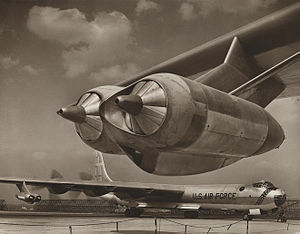
General Electric J47 / Anvendelse
To J47 motorer var monteret udenfor de tre Pratt & Whitney R-4360 Wasp Major stempelmotorer på hver vinge af B-36.
General Electric J47 var en turbojetmotor som blev udviklet af General Electric på basis af den tidligere J35. Motoren blev startet første gang 21.Juni 1947, og fløj første gang i Maj 1948. J47 var den første aksiale turbojetmotor der blev godkendt til kommerciel anvendelse i USA. Den blev benyttet i mange forskellige flytyper, og der blev fremstillet mere end 30.000 eksemplarer før produktionen blev indstillet i 1956. Motoren var i tjeneste ved USAs militær indtil 1978. Packard byggede i alt 3.025 af motorerne på licens.